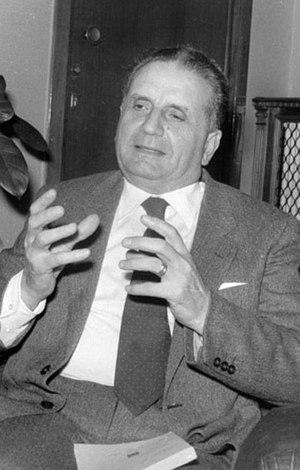
Rocco Chinnici, né le 19 janvier 1925 à Misilmeri et mort le 29 juillet 1983 à Palerme, est un magistrat italien anti-mafia tué par la Mafia lors d'un attentat à la voiture piégée à Palerme.